Dahil sa Pag-ibig (2019 TV series)

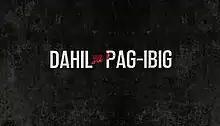
Title card

( / international title: "For Love or Money") is a 2019 Philippine television drama crime series broadcast by GMA Network. Directed by Ricky Davao, it stars Sanya Lopez. It premiered on May 20, 2019 on the network's Afternoon Prime line up. The series concluded on October 4, 2019, with a total of 100 episodes.